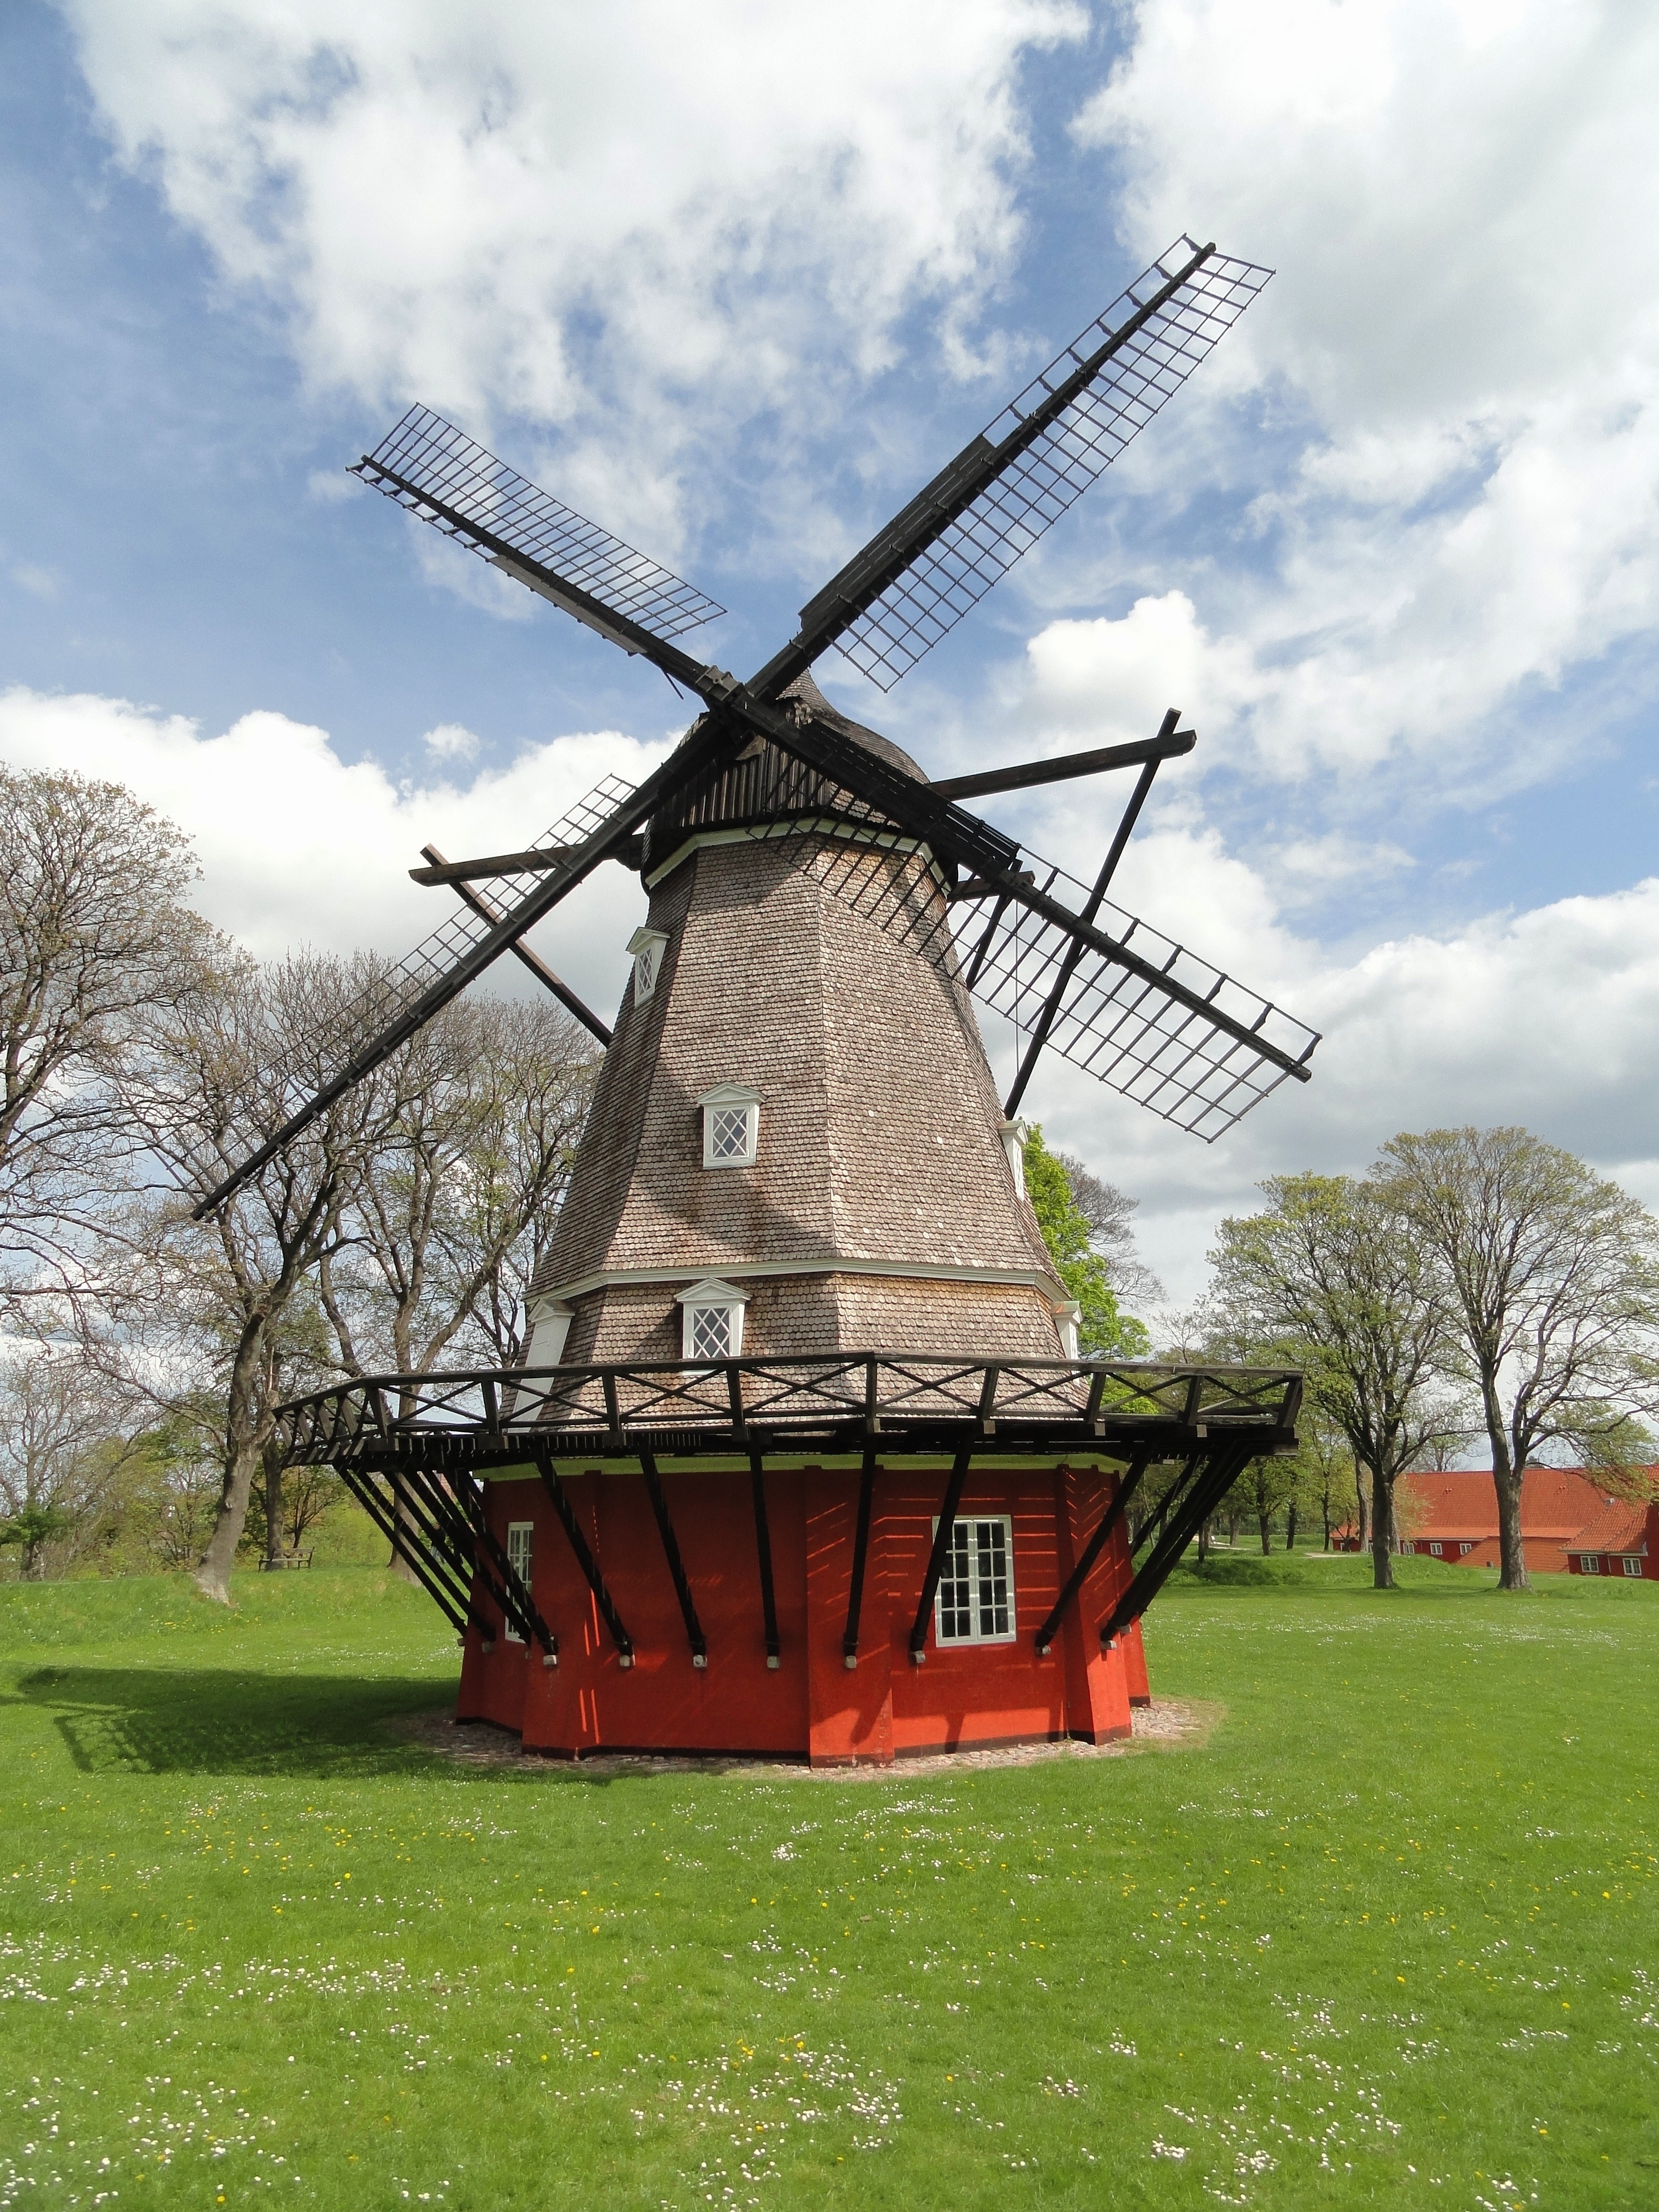
landscape, nature, grass, architecture, sky, countryside, windmill, wind, building, country, trees, outside, clouds, mill, denmark, copenhagen, rural area